History of the War in Afghanistan (2001–2021)

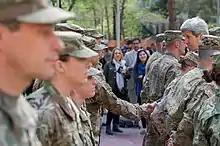
US Secretary of State John Kerry in Kabul, 9 April 2016

Senior American commanders said that the Afghan troops in the province have lacked effective leaders as well as the necessary weapons and ammunition to hold off persistent Taliban attacks. Some Afghan soldiers in Helmand have been fighting in tough conditions for years without a break to see their family, leading to poor morale and high desertion rates. In early February 2016, Taliban insurgents renewed their assault on Sangin, after previously being repulsed in December 2015, launching a string of ferocious attacks on Afghan government forces earlier in the month. As a result, the United States decided to send troops from the 2nd Battalion, 87th Infantry Regiment, 10th Mountain Division, in order to prop up the Afghan 215th Corps in Helmand province, particularly around Sangin, joining US special operations forces already in the area.